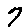
Label: 7